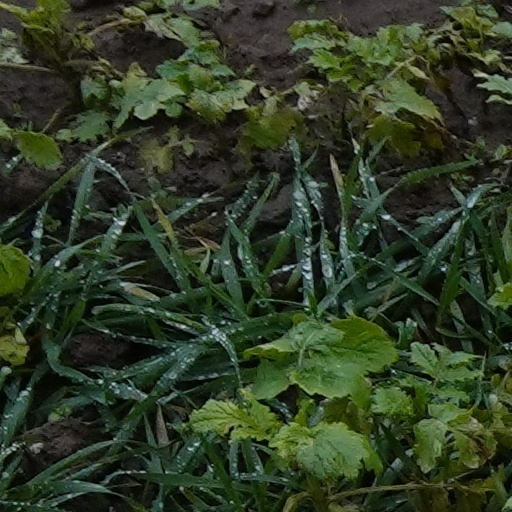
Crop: wheat